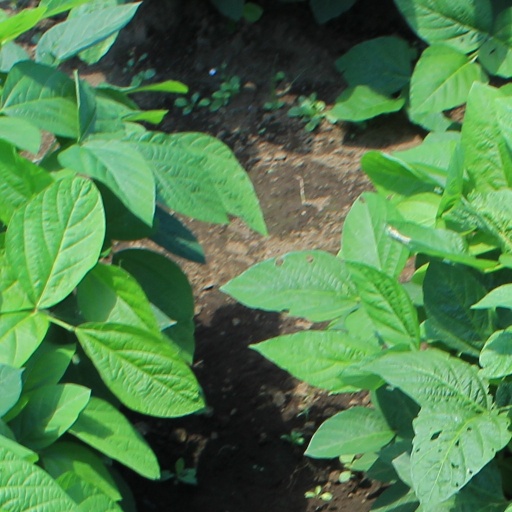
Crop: soybean